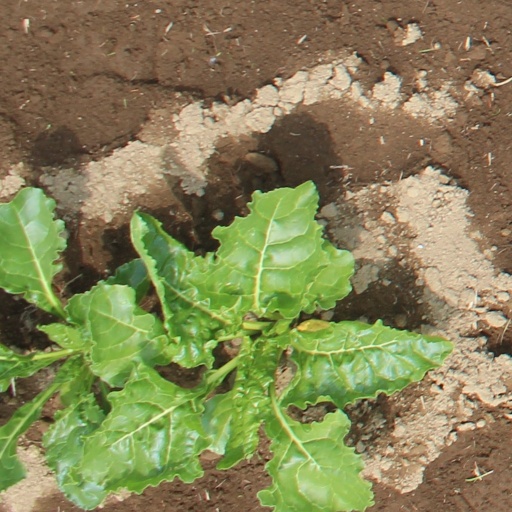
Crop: sugar beet